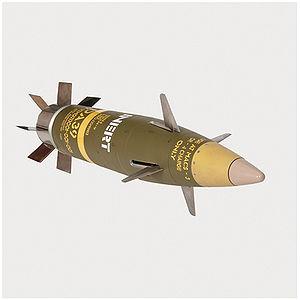
Le M982 Excalibur est un obus d'artillerie de calibre 155 mm, produit par la société américaine Raytheon en partenariat avec le suédois BAE Systems AB, filiale du britannique BAE Systems.